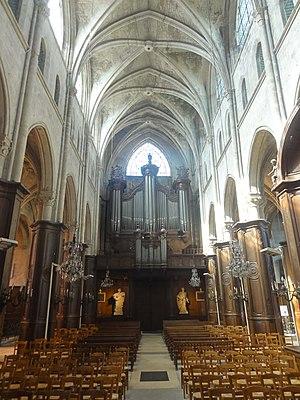
Nef de l'église - voir le titre du fichier.
L'église Saint-Jacques est une église catholique paroissiale de style gothique située à Compiègne, dans l'Oise, en France. Elle est inscrite en 1998 sur la liste du patrimoine mondial par l'UNESCO au titre des chemins de Saint-Jacques-de-Compostelle en France. C'est un édifice de taille moyenne, d'une longueur totale de 51 m, issu de deux périodes distinctes : le chœur, le transept et la nef avec ses bas-côtés ont été bâtis entre 1235 et 1270, sauf la partie haute de la nef ; cette dernière, le clocher, les chapelles le long des bas-côtés et le déambulatoire ont été ajoutés entre 1476 et le milieu du XVIᵉ siècle. Ces extensions reflètent le style gothique flamboyant, sauf le lanternon au sommet du clocher, qui est influencé par la Renaissance. Le clocher est une œuvre remarquable, tout comme le chœur et le transept, qui quant à eux représentent les parties les plus anciennes de l'église et sont une intéressante illustration du style pré-rayonnant. L'intérieur de l'église est marqué par les transformations de la fin de l'Ancien Régime, portant notamment sur un revêtement en marbre du chœur et un habillement des piliers de la nef par des boiseries.